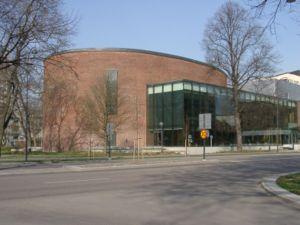
Västerås est une ville suédoise située sur le lac Mälar, dans une zone appelée Mälardalen qui regroupe plusieurs importantes villes suédoises, dont la capitale, Stockholm. Avec 110 877 habitants, c'est la cinquième plus grande ville de Suède. La ville est le chef-lieu du comté de Västmanland et de la commune de Västerås.